Motorcycle components

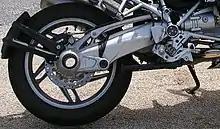
A shaft final drive is housed within a rear swingarm of a BMW R1200GS

Chain-drive uses sprockets and a roller chain, which requires both lubrication and adjustment for elongation (stretch) that occurs through wear. The lubricant is subject to being thrown off the fast-moving chain and results in grime and dirt build-up. Chains do deteriorate, and excessive wear on the front and rear sprockets can be dangerous. In a chain-drive, the power is transmitted into the rear wheel via a cush drive. Conventional roller chain-drives suffer the potential for vibration, as the effective radius of action in a chain and sprocket combination constantly changes during the revolution ("chordal action"). If a drive sprocket rotates at constant RPM, then the chain (and the driven sprocket) must accelerate and decelerate constantly. Most chain-driven motorcycles are fitted with a rubber bushed rear wheel hub to eliminate this vibration issue. Belt-drive and shaft-drive are also used.